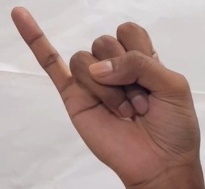
ASL sign: J